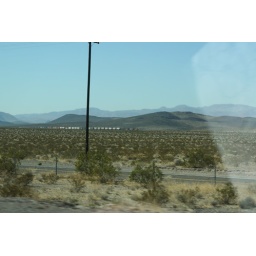
Freight trains were spotted frequently from the highway. Most had around 100 cars and 3-4 engines